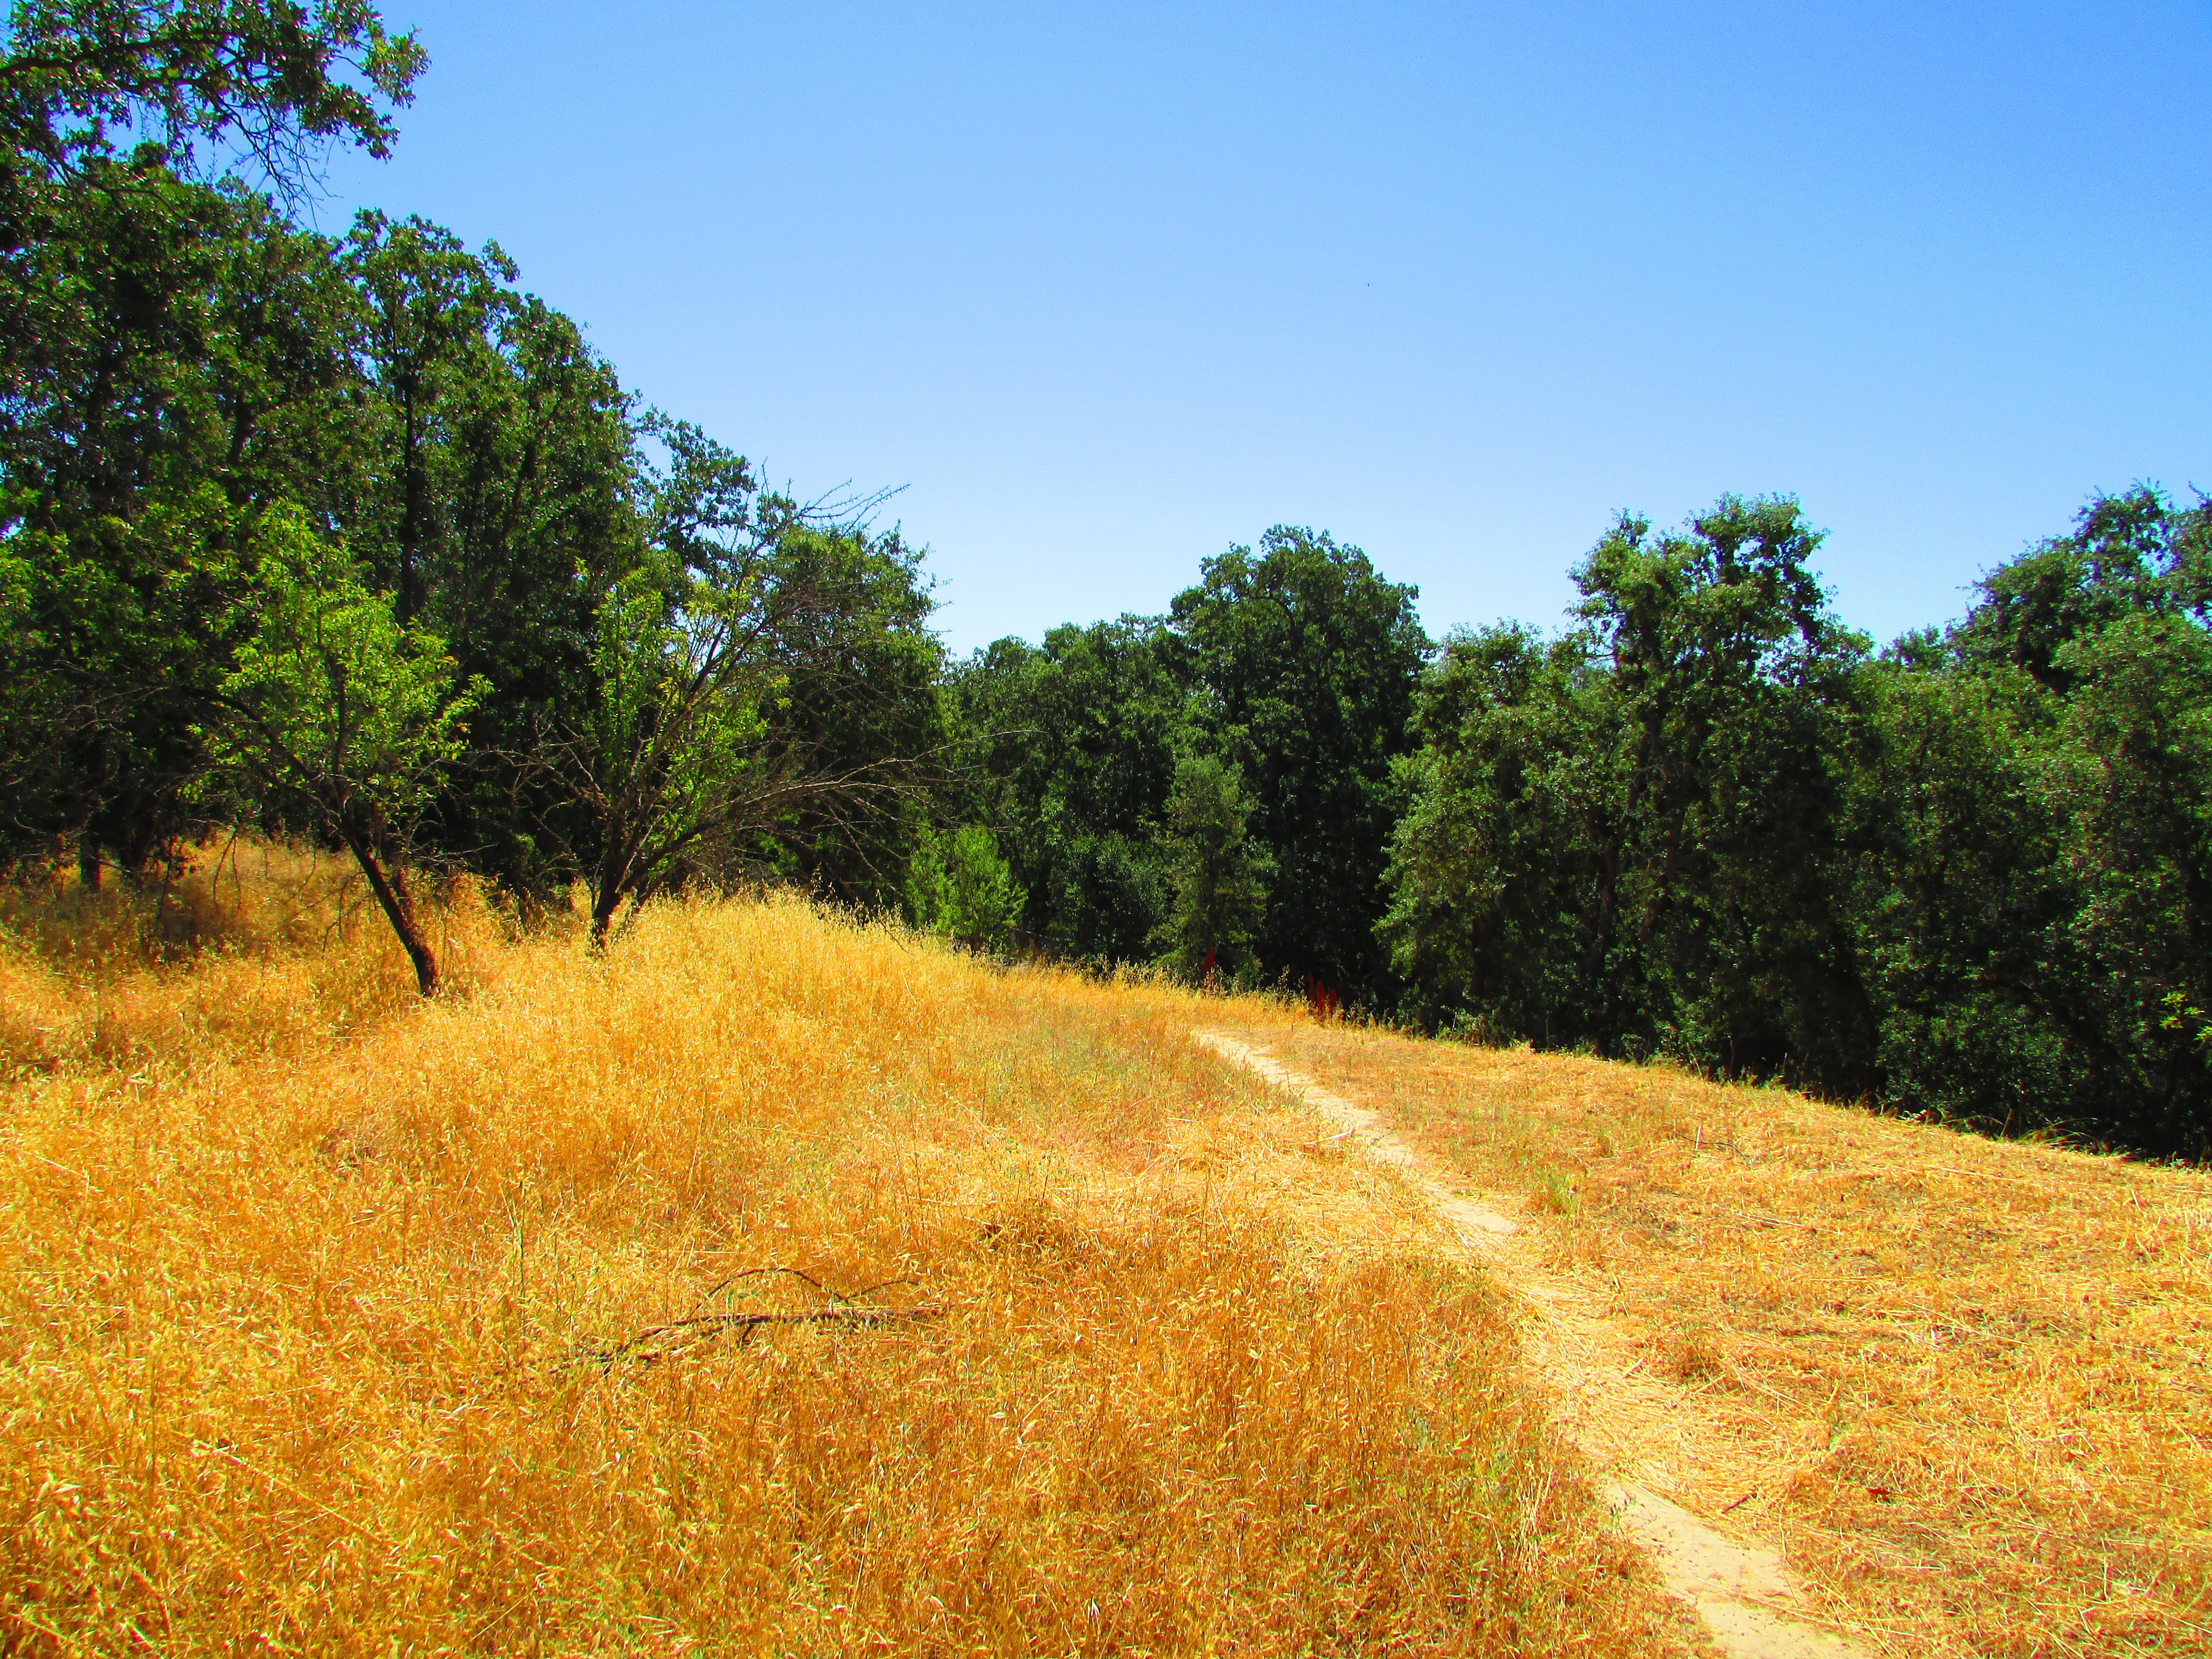
landscape, tree, nature, forest, path, grass, plant, sky, sunset, hiking, trail, field, meadow, prairie, hill, valley, summer, travel, dirt road, san francisco, walk, rural, scenic, pasture, autumn, park, usa, america, soil, agriculture, california, savanna, trees, outside, grassland, rolling, woodland, habitat, ecosystem, rural area, natural environment, grass family, woody plant, land lot